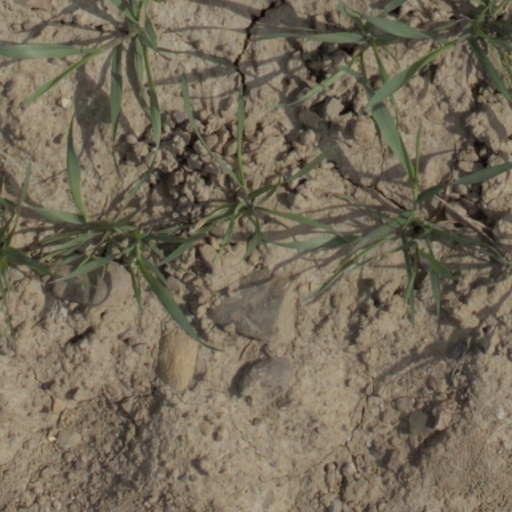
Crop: wheat